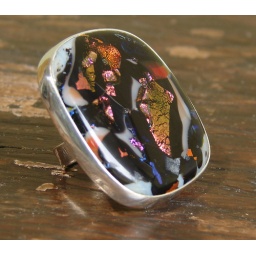
fused dichroic glass ring set in sterling silver